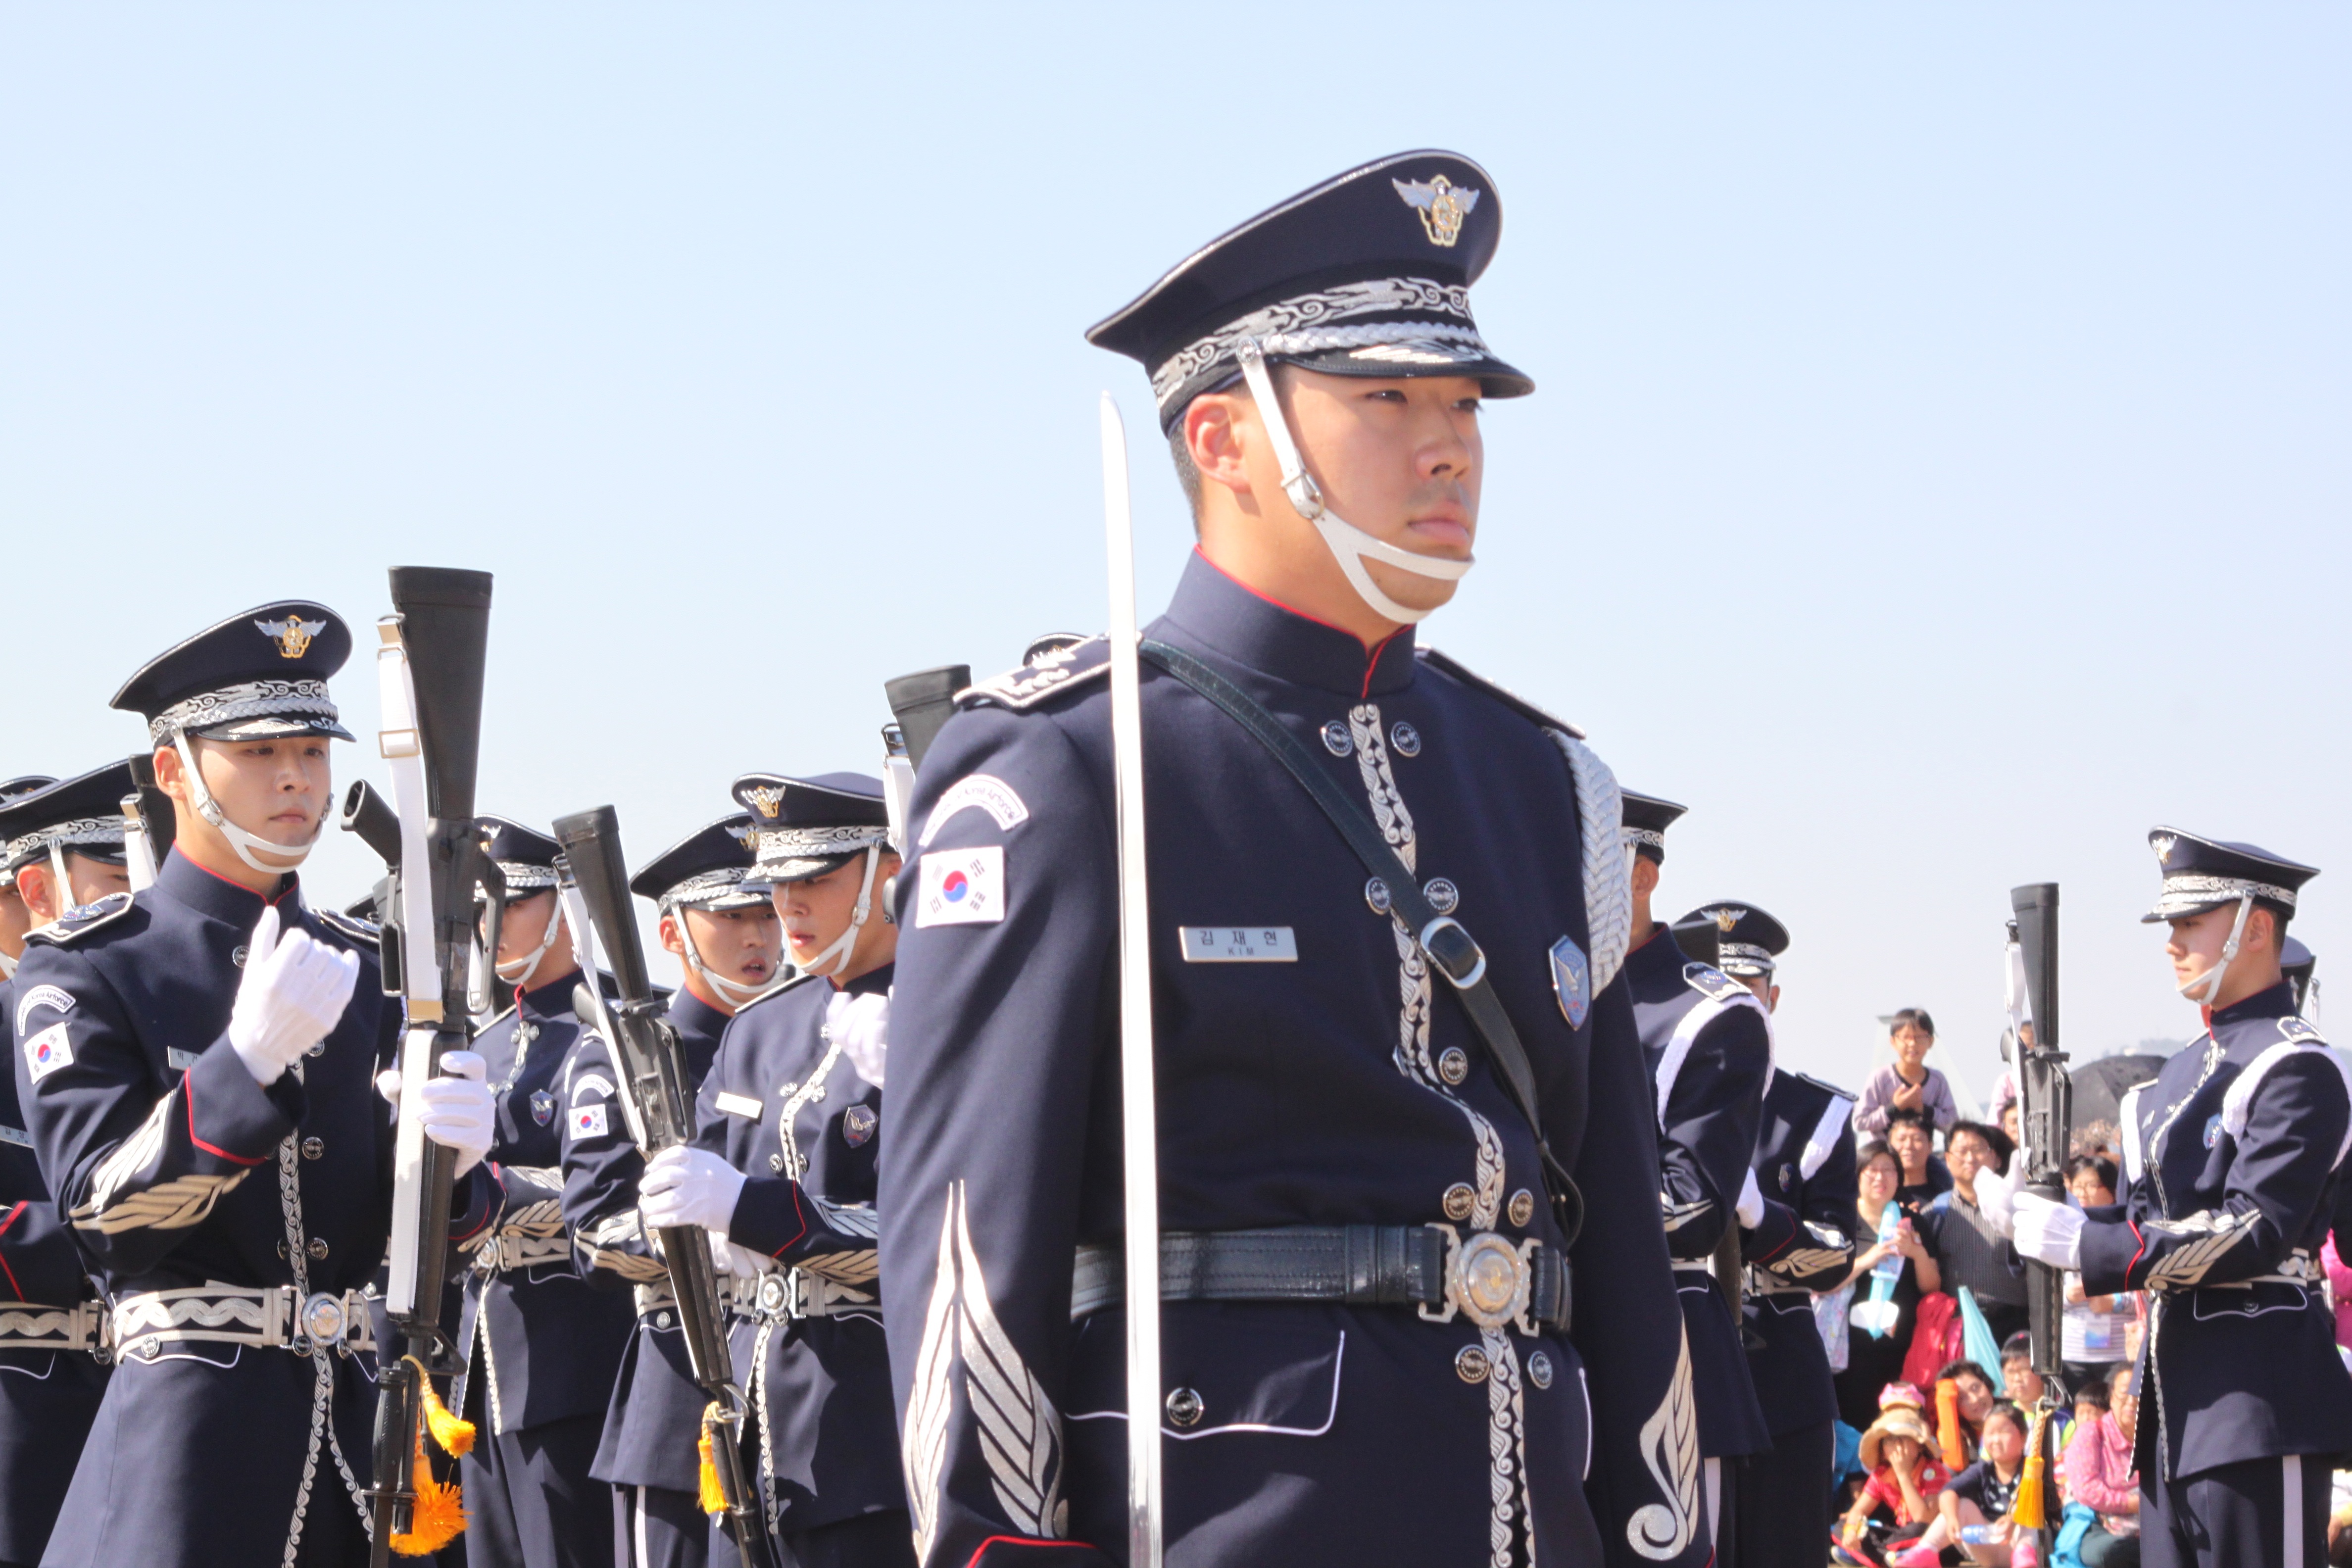
person, military, soldier, profession, uniform, marching, korean, air force, military officer, military person, gun show